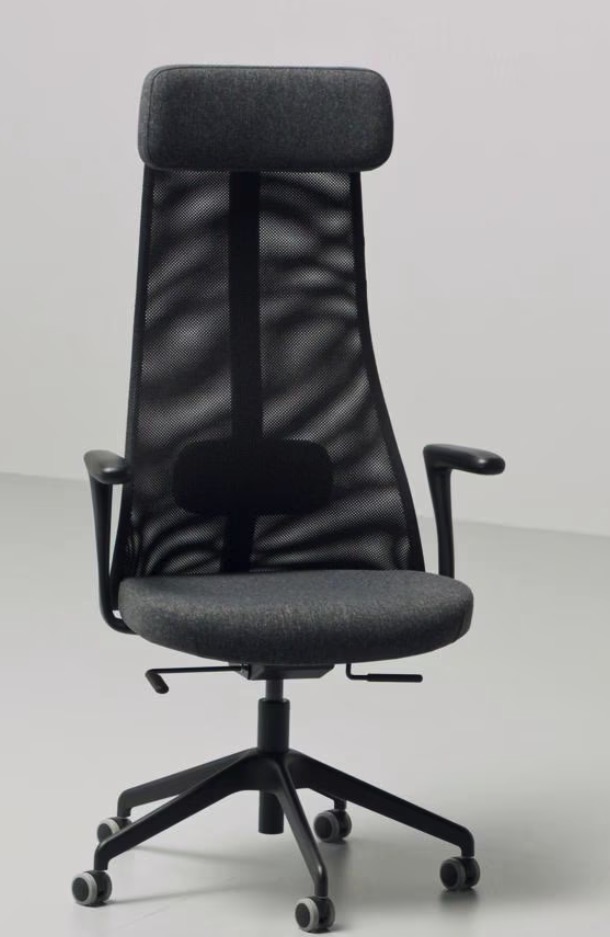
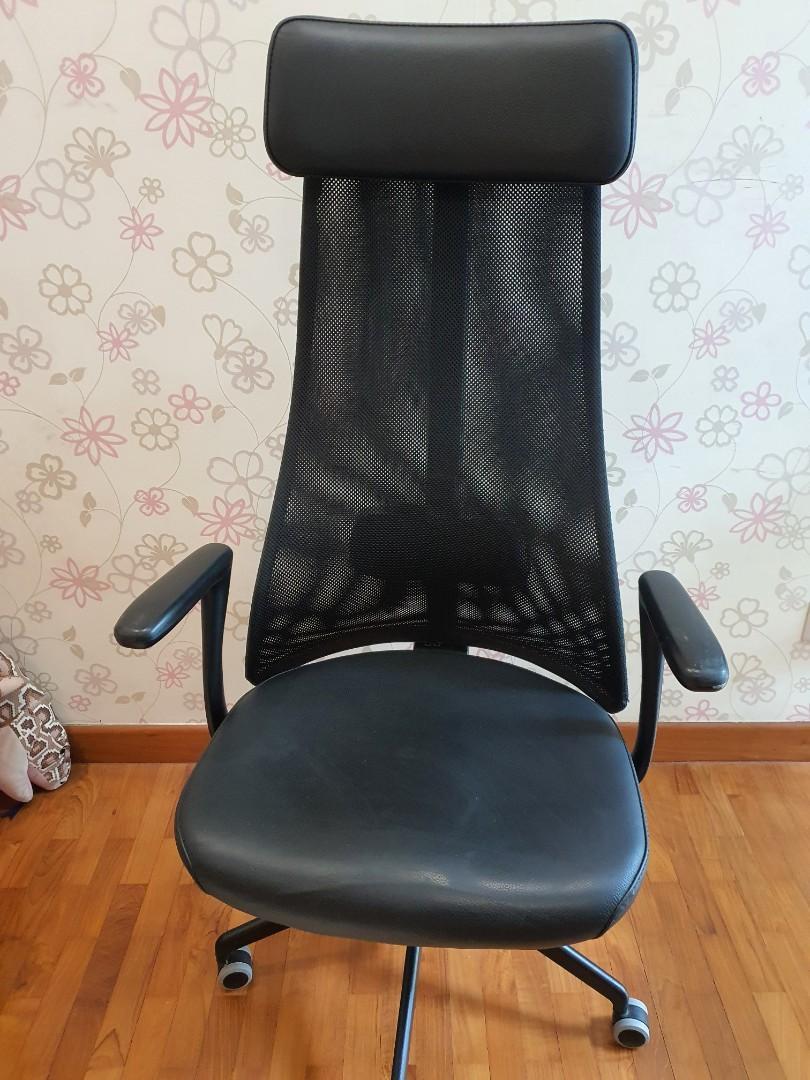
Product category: items_chair
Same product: yes